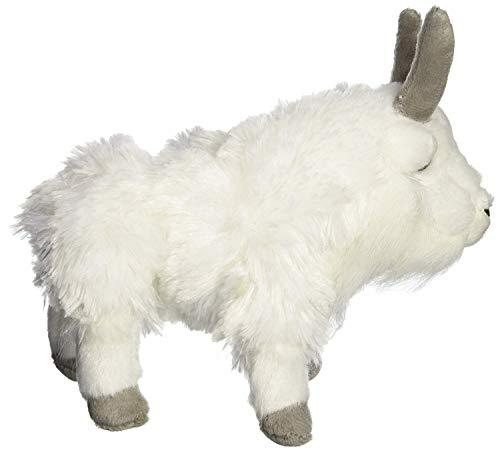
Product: Wild Republic Mountain Goat Plush, Stuffed Animal, Plush Toy, Gifts for Kids, Cuddlekins 8 Inches
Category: Toys & Games | Stuffed Animals & Plush Toys | Plush Puppets
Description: Go shout it from the mountaintops; this Mountain goat stuffed animal by Wild Republic is ready to become a Part of the family.
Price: $9.99
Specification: ProductDimensions:6.5x7.5x3.5inches|ItemWeight:10.6ounces|ShippingWeight:1.06pounds(Viewshippingratesandpolicies)|DomesticShipping:ItemcanbeshippedwithinU.S.|InternationalShipping:ThisitemcanbeshippedtoselectcountriesoutsideoftheU.S.LearnMore|ASIN:B00705X622|Itemmodelnumber:11473|Manufacturerrecommendedage:0monthsandup